Papa Pingouin

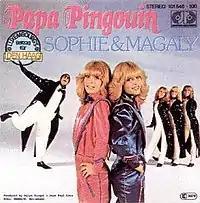

"Papa Pingouin" ("Poppa/Daddy Penguin") is a song recorded by French twin sisters Sophie & Magaly, with music composed by Ralph Siegel and Bernd Meinunger, and lyrics by Pierre Delanoë and Jean-Paul Cara. It in the Eurovision Song Contest 1980, held in The Hague.